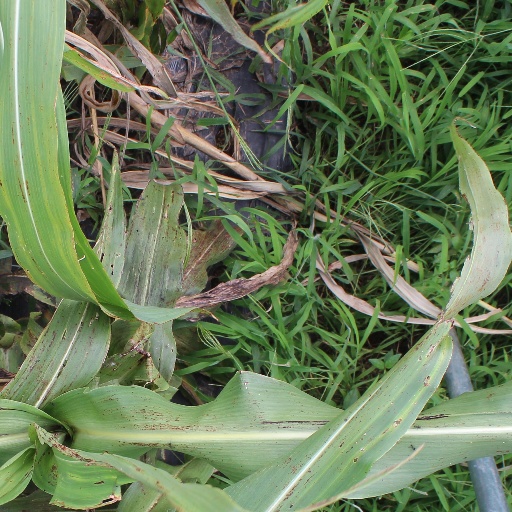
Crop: sorghum